Elizabeth Rodriguez

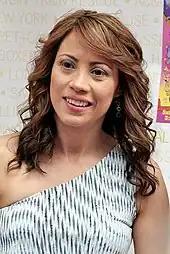
Rodriguez in July 2011.

While still studying, Rodriguez began appearing on-screen playing supporting roles in films "Fresh" (1994), "Dead Presidents" (1995) and "I Think I Do" (1997). On television, Rodriguez made guest appearances in "Law & Order", "" and "CBS Schoolbreak Special", before playing the recurring role in the police drama series, "New York Undercover" from 1994 to 1995. She later made appearances in "New York News", "NYPD Blue", "Oz", "City of Angels", "Six Feet Under", "ER", "Third Watch" and "The Shield". She co-starred in the 1998 thriller film, "Return to Paradise" and played Martha Oliveras in the 2001 crime drama film, "Blow". In 2006, Rodriguez appeared as Gina Calabrese in the action film, "Miami Vice" by Michael Mann.